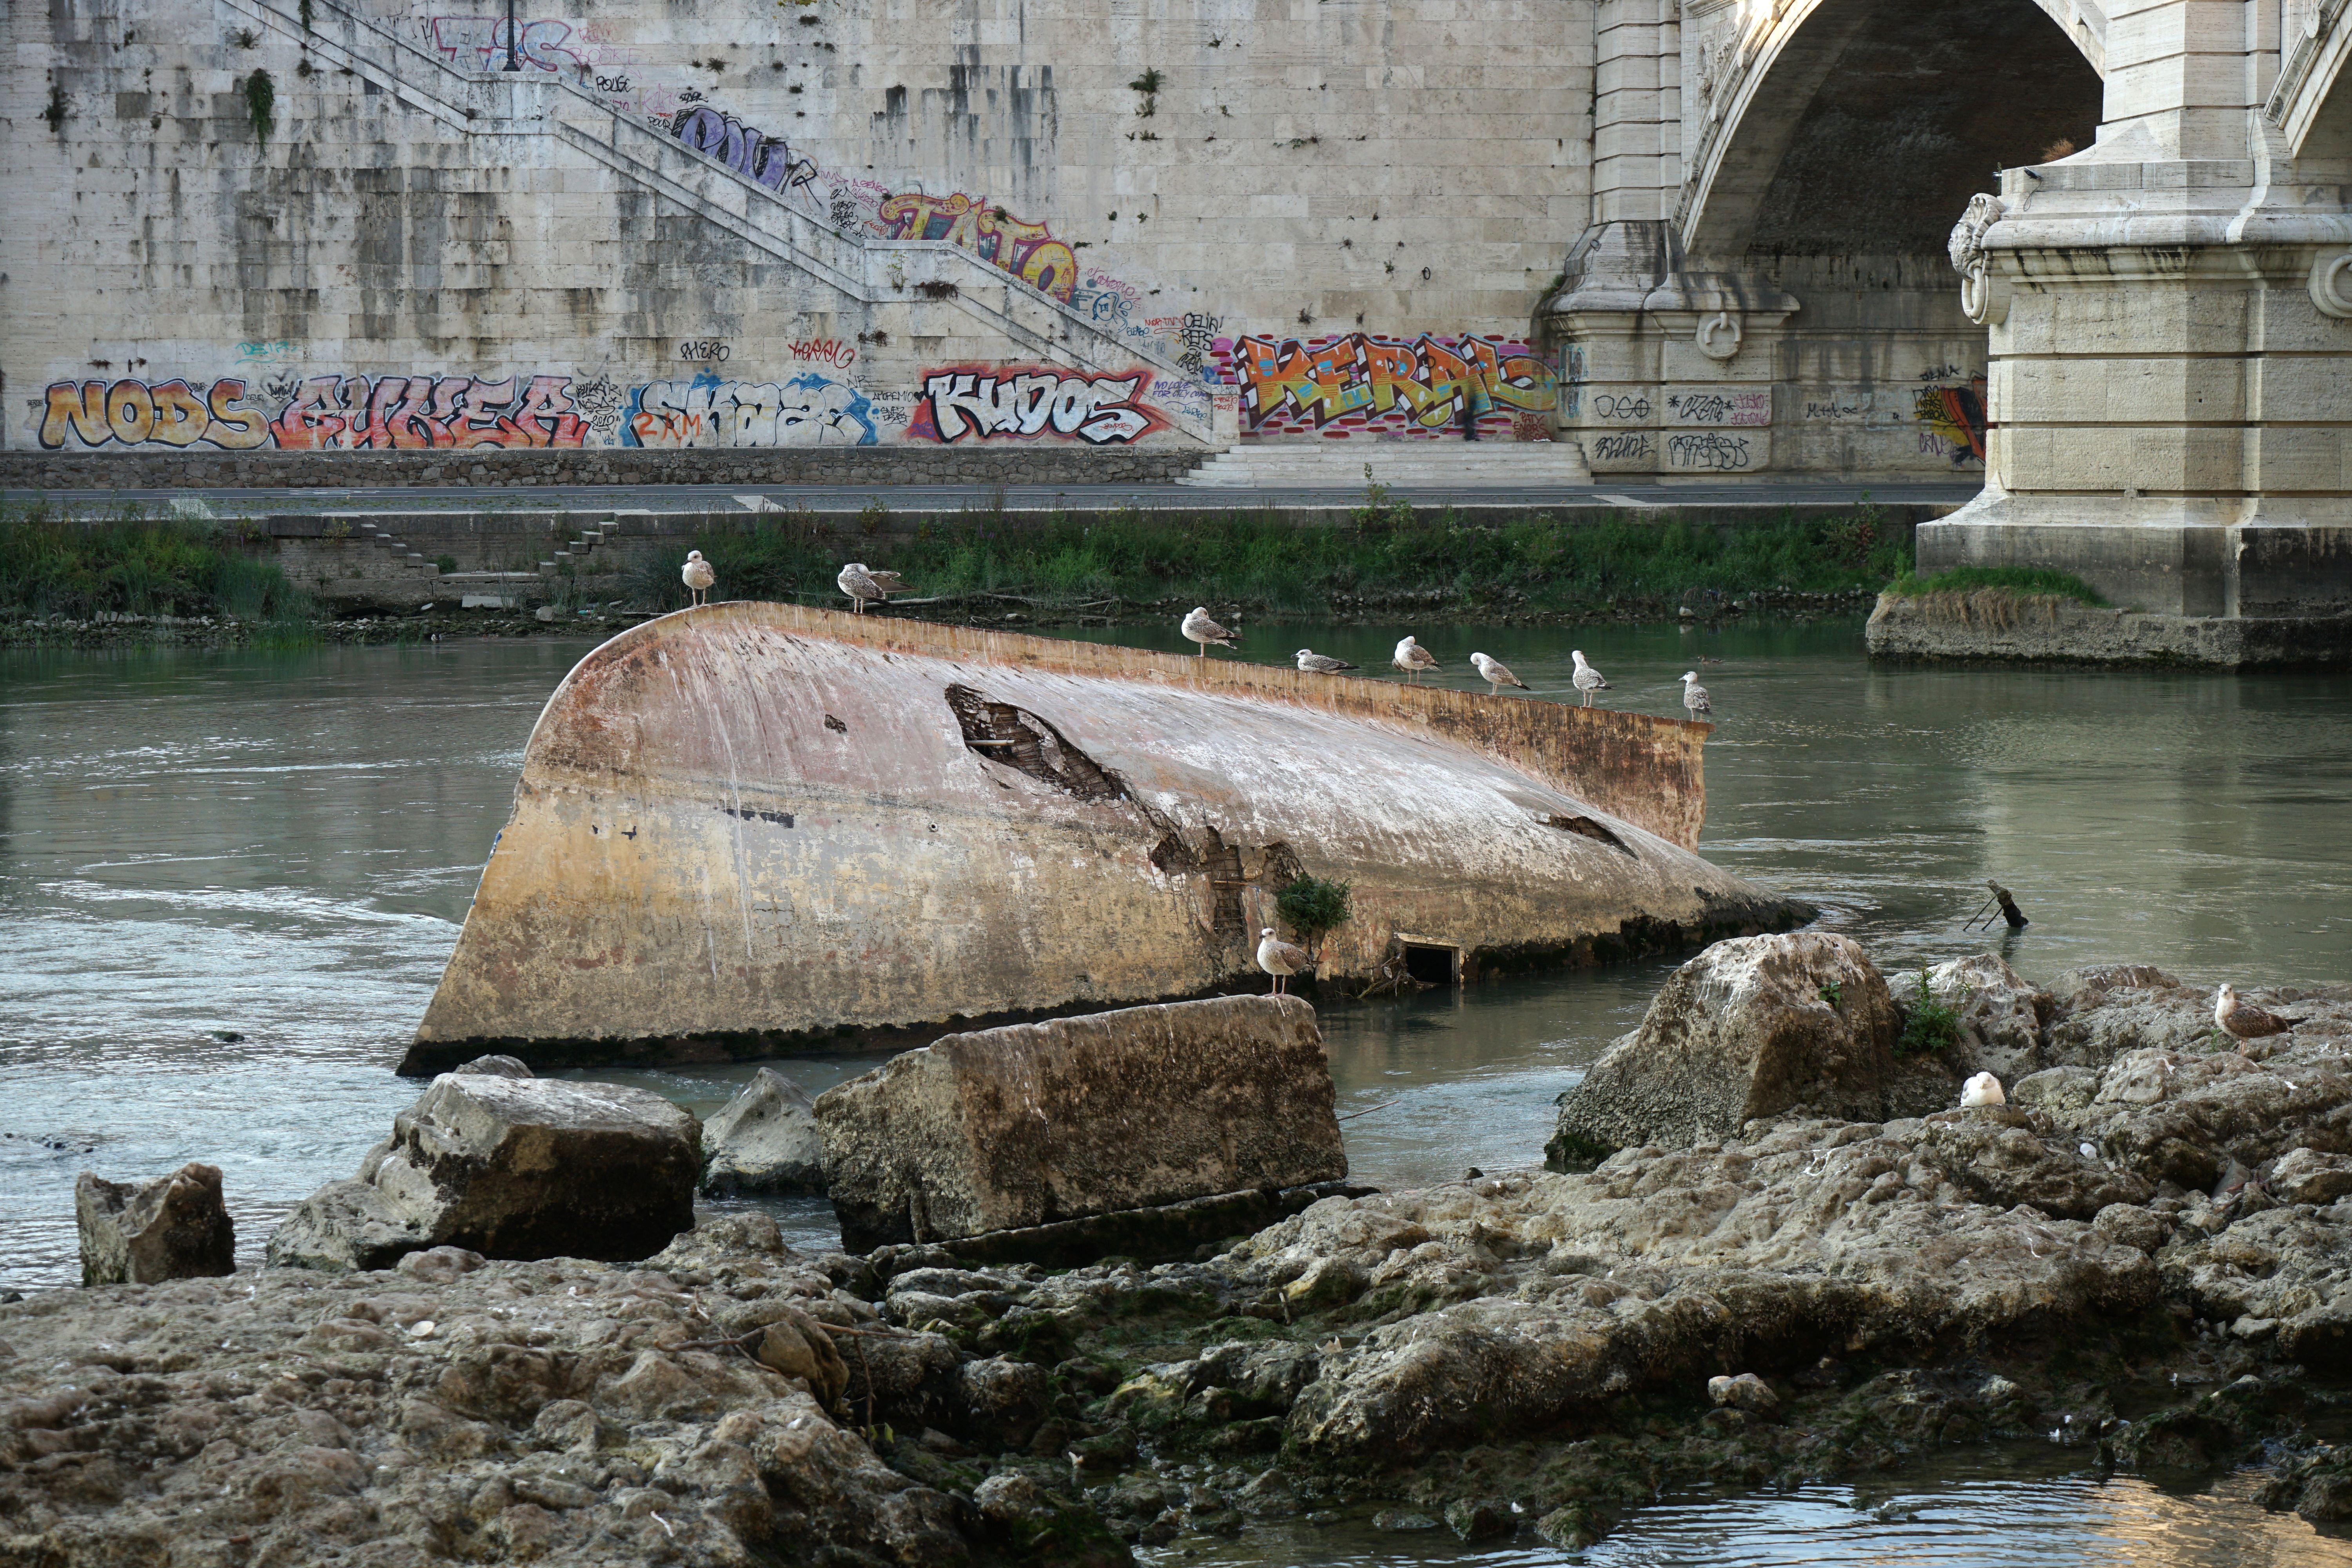
sea, coast, water, rock, boat, bridge, city, river, boot, vehicle, italy, dirty, waterway, old town, gulls, bank, rome, boating, promenade, wreck, watercraft, pollution, tiber, wrong, margit wallner